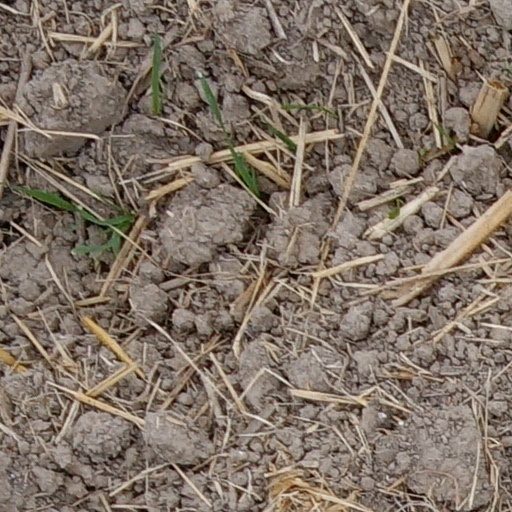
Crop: wheat